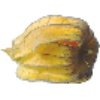
Label: Physalis with Husk 1